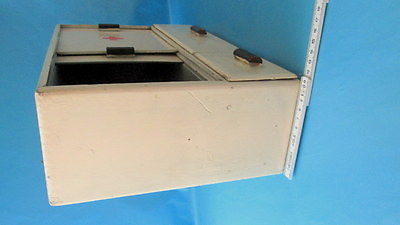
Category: cabinet